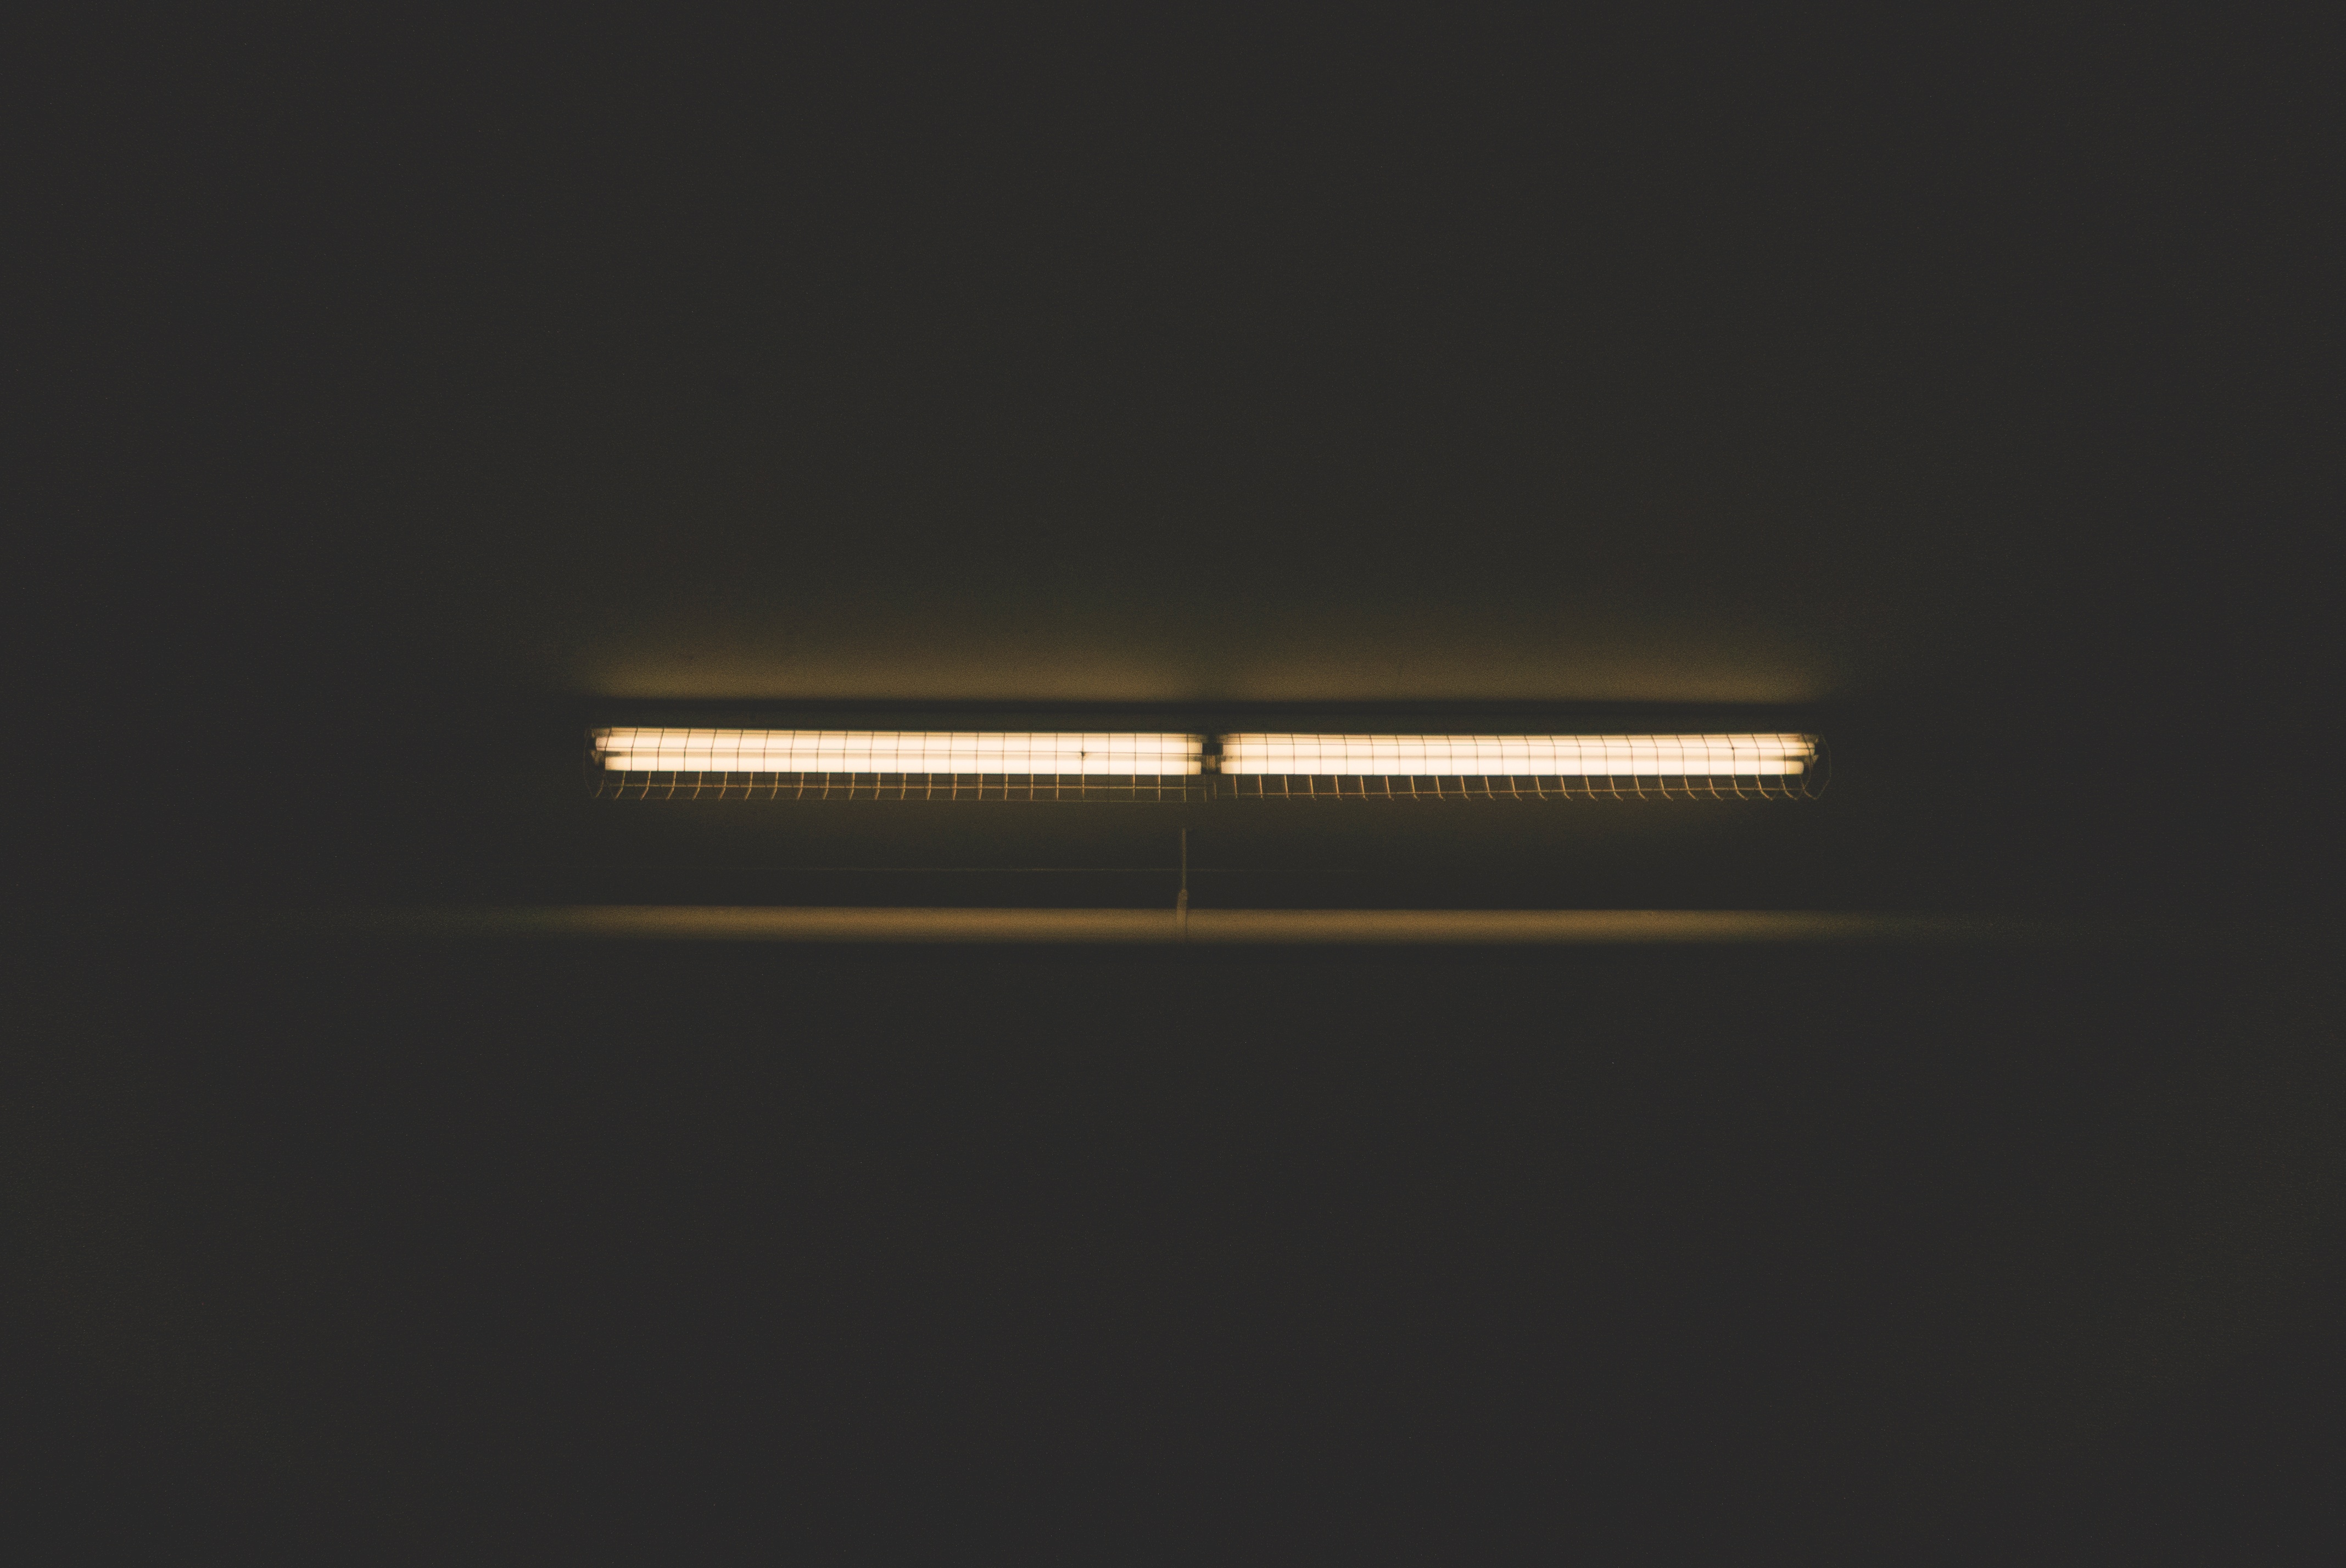
light, lighting, light fixture